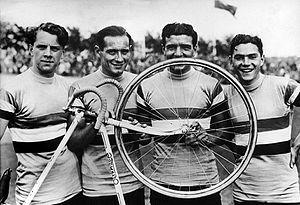
Le Vélo Club de Levallois est un club français de cyclisme fondé en 1891, pépinière du cyclisme français de l'entre deux guerres. Plusieurs vainqueurs du Tour de France sont passés par le Vélo Club de Levallois : Louis Trousselier, René Pottier, Lucien Petit-Breton, Philippe Thys, André Leducq, Georges Speicher et Roger Lapébie.
Roger Le Nizerhy est un coureur cycliste français, né le 3 décembre 1916 à Paris et mort le 28 janvier 1999 à Créteil.
Guy Lapébie, né le 28 novembre 1916 à Saint-Geours-de-Maremne dans le département des Landes et mort le 8 mars 2010 à Bagnères-de-Luchon, est un coureur cycliste français. Champion olympique de la course en ligne par équipes et de la poursuite par équipes en Jeux olympiques de 1936, également médaillé d'argent en individuel, il devient professionnel en 1937. Il est notamment monté sur le podium du Tour de France en 1948, à la 3ᵉ place, et compte deux victoires d'étapes lors de ses trois participations à l'épreuve. Également spécialiste de la piste, il compte plusieurs victoires sur les courses de six jours, dont deux succès sur les Six Jours de Paris.
Robert Charpentier, né le 4 avril 1916 à Maule et mort le 29 octobre 1966 à Issy-les-Moulineaux, est un coureur cycliste français.
Paul Ruinard dit Paul Ruinart, né le 28 octobre 1876 à Paris 5e et mort le 31 mai 1959 à Boissy-Saint-Léger, est un coureur cycliste français, directeur sportif du Vélo Club de Levallois et manager de l'équipe de France olympique de 1920 à 1936.